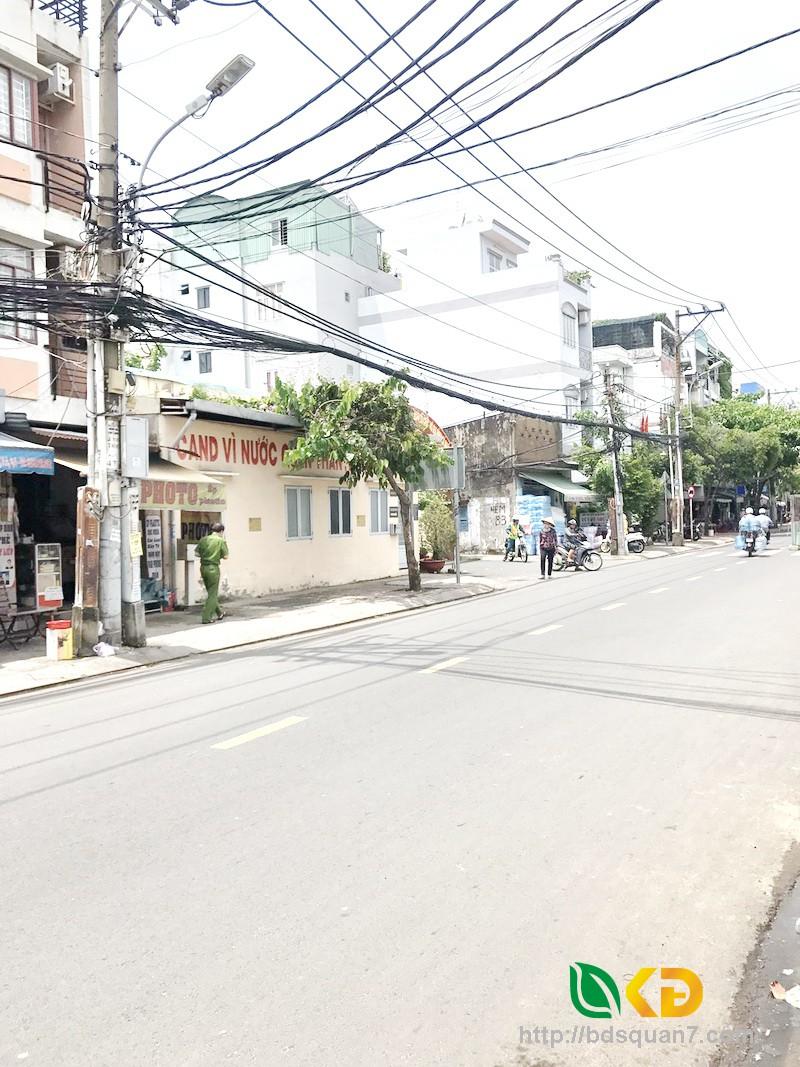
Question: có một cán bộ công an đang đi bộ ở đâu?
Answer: có một cán bộ công an đang đi bộ trên vỉa hè